List of Pebble Beach Concours d'Elegance Best of Show winners

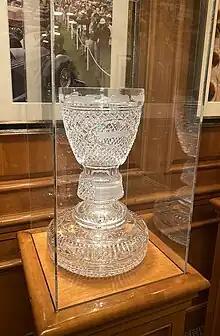
Pebble Beach Best of Show trophy replica in 2023

The Pebble Beach Concours d'Elegance is held annually in Monterey, California. Of the various awards given at the car show, the finale and most significant is the Best of Show. It is considered the most prestigious award achievable for a car collector or restorer worldwide. The winner is presented with an engraved trophy and engraved Rolex watch, which in 2023 was a Rolex Oyster Perpetual DateJust 41.